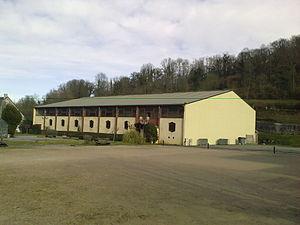
Salle polyvalente de Sévignacq-Meyracq
Sévignacq-Meyracq est une commune française située dans le département des Pyrénées-Atlantiques, en région Nouvelle-Aquitaine.